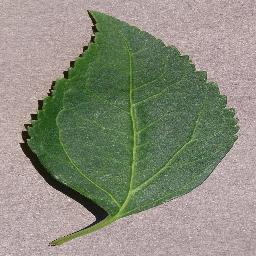
Label: Cherry___healthy